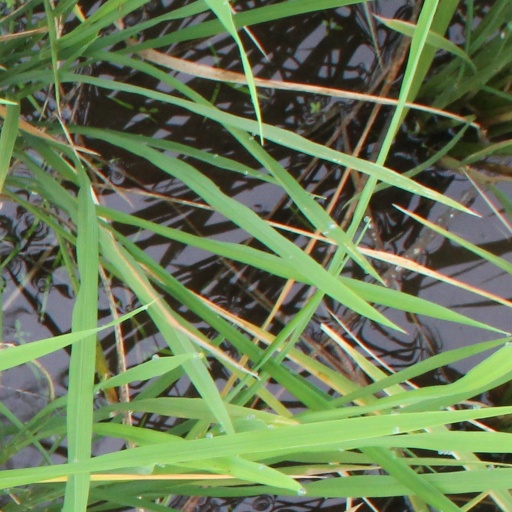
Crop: rice